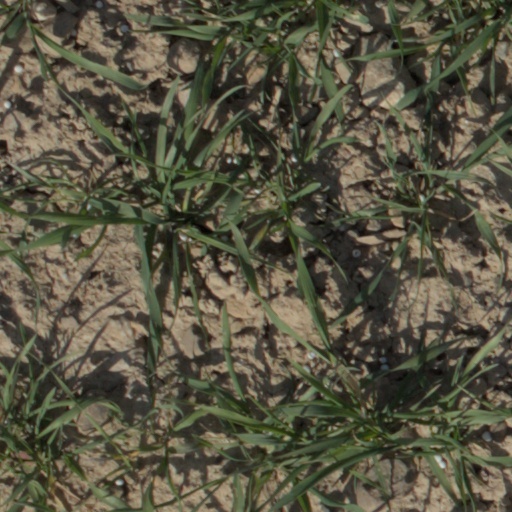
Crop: wheat